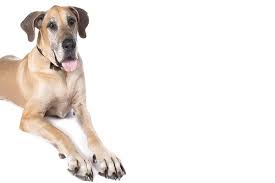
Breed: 206-n000035-Great_Dane